René Brossy

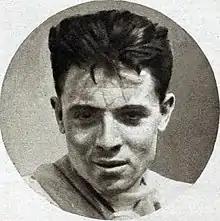
René Brossy (1929)

René Brossy (5 April 1906 – 3 December 1991) was a French cyclist. He competed in the three events at the 1928 Summer Olympics.